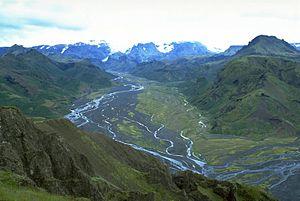
La Laugavegur ou Laugavegurinn est le nom islandais du réputé trek en Islande reliant le Landmannalaugar à Þórsmörk. Ce trek est aussi un ultra-marathon annuel pour les Islandais. A noter que Laugavegur désigne également la principale rue commerçante de Reykjavik. Ainsi, par une homonymie amusante, les sportifs islandais aiment utiliser le gérondif Laugavegurinn pour entretenir l’ambiguïté entre courir le trek et déambuler/faire du lèche-vitrines en centre ville.
Le tourisme en Islande représente un secteur important de l'économie avec presque 1 million de visiteurs étrangers en 2014, soit le triple de la population du pays. En 2008, l'activité touristique représentait 14 % des revenus du pays et 5,2 % des emplois.